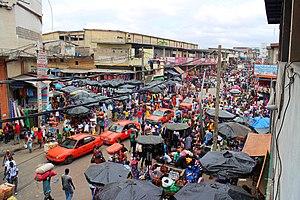
vue du marché d'adjamé à abidjan